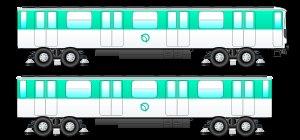
Le MP 73 est un matériel roulant sur pneumatiques du métro de Paris. Il équipe essentiellement la ligne 6, une rame étant également exploitée sur la ligne 11. Mis en service en 1974, il est techniquement très proches du MP 59 avec une esthétique de MF 67 et à l'origine une toute nouvelle livrée bleu foncé dite bleu roi. Il constitue, après le MP 51, le MP 55 et le MP 59, la quatrième génération parisienne de métro sur pneumatiques.